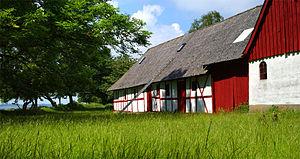
Romsø est une île privée du Grand Belt, au large de l'île de Fionie, au Danemark. Inhabitée depuis 1996, elle est rattachée à la commune de Kerteminde.